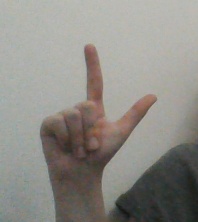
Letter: laam